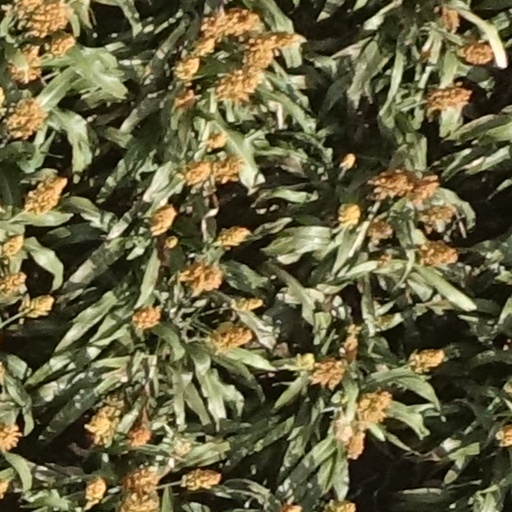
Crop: sorghum